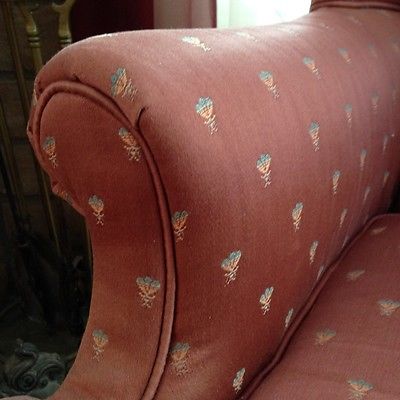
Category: chair